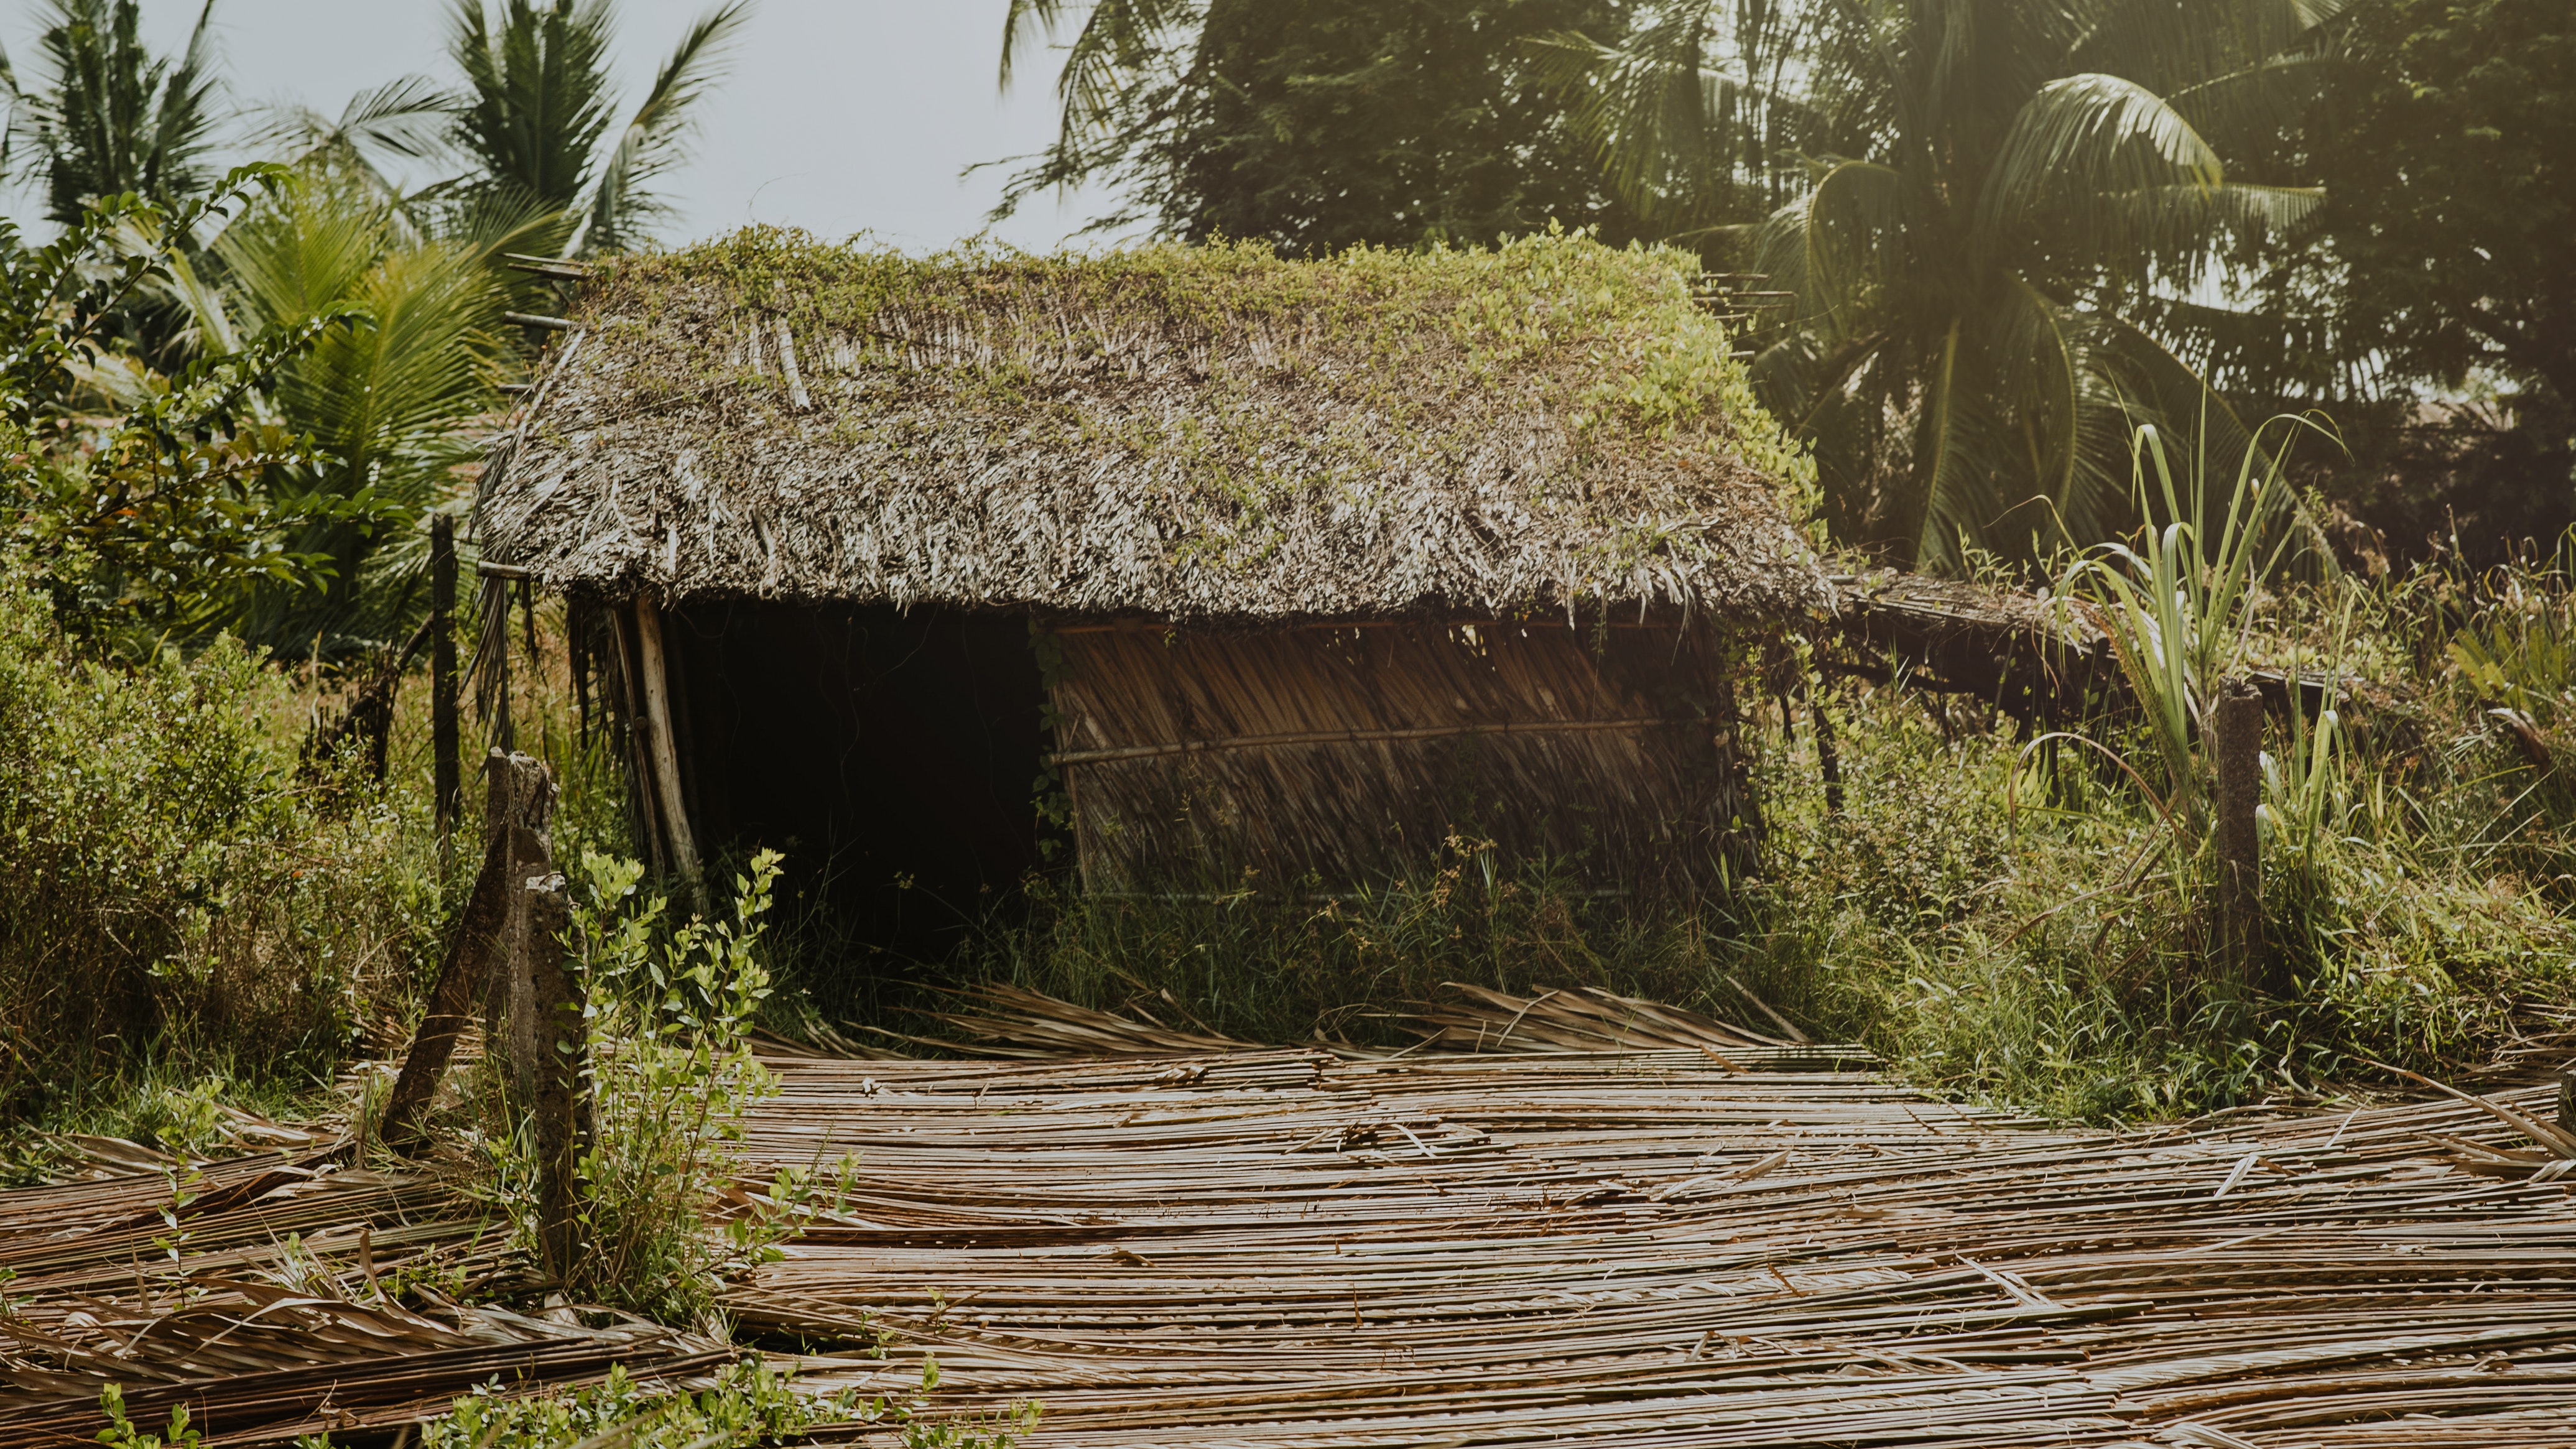
vegetation, natural landscape, thatching, hut, tree, grass family, jungle, grass, plant, rural area, adaptation, house, landscape, plant community, straw, forest, rainforest, roof, palm tree, phragmites, plantation, agriculture, shack, arecales, field, building